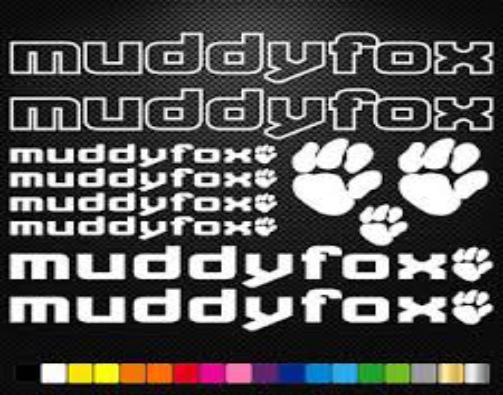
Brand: muddy fox
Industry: Transportation